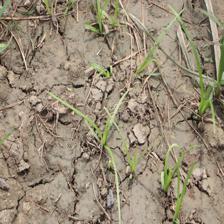
Label: Grass